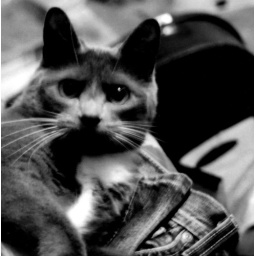
my cat smokey..came out pretty clear for a dang near 1 second exposure time, and being handheld